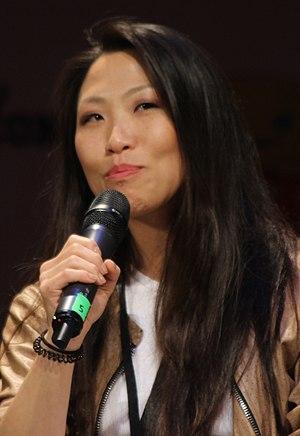
Steven Universe est une série d'animation américaine créée par Rebecca Sugar, anciennement artiste de storyboard, scénariste et compositrice sur la série Adventure Time, produite par Cartoon Network Studios, et diffusée depuis le 4 novembre 2013 sur Cartoon Network.
Michaela Dietz, née le 1ᵉʳ novembre 1984 à Séoul en Corée du Sud, est une actrice de doublage coréenne-américaine. Elle est la voix anglaise d'Améthyste dans la série de Steven Universe et de Riff dans Barney et ses amis.